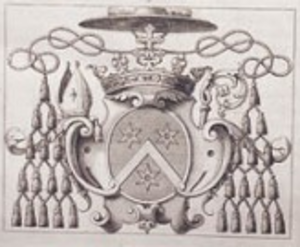
Blason de Mgr Hardouin de la Hoguette primat de Sens, sur le missel rédigé par lui.
Hardouin Fortin de La Hoguette est un ecclésiastique français qui fut successivement évêque de Saint-Brieuc, évêque de Poitiers et archevêque de Sens.